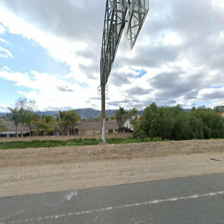
Label: streetView